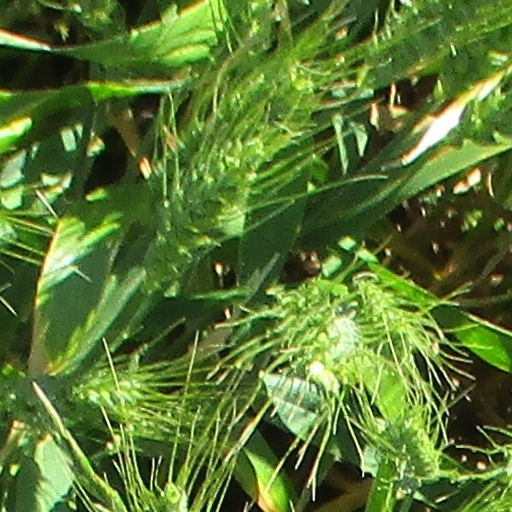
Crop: wheat